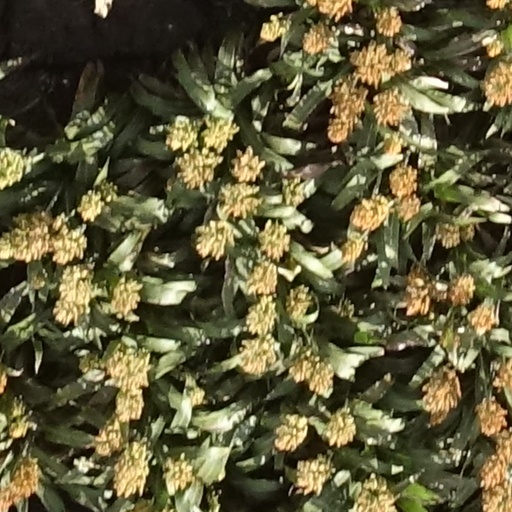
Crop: sorghum